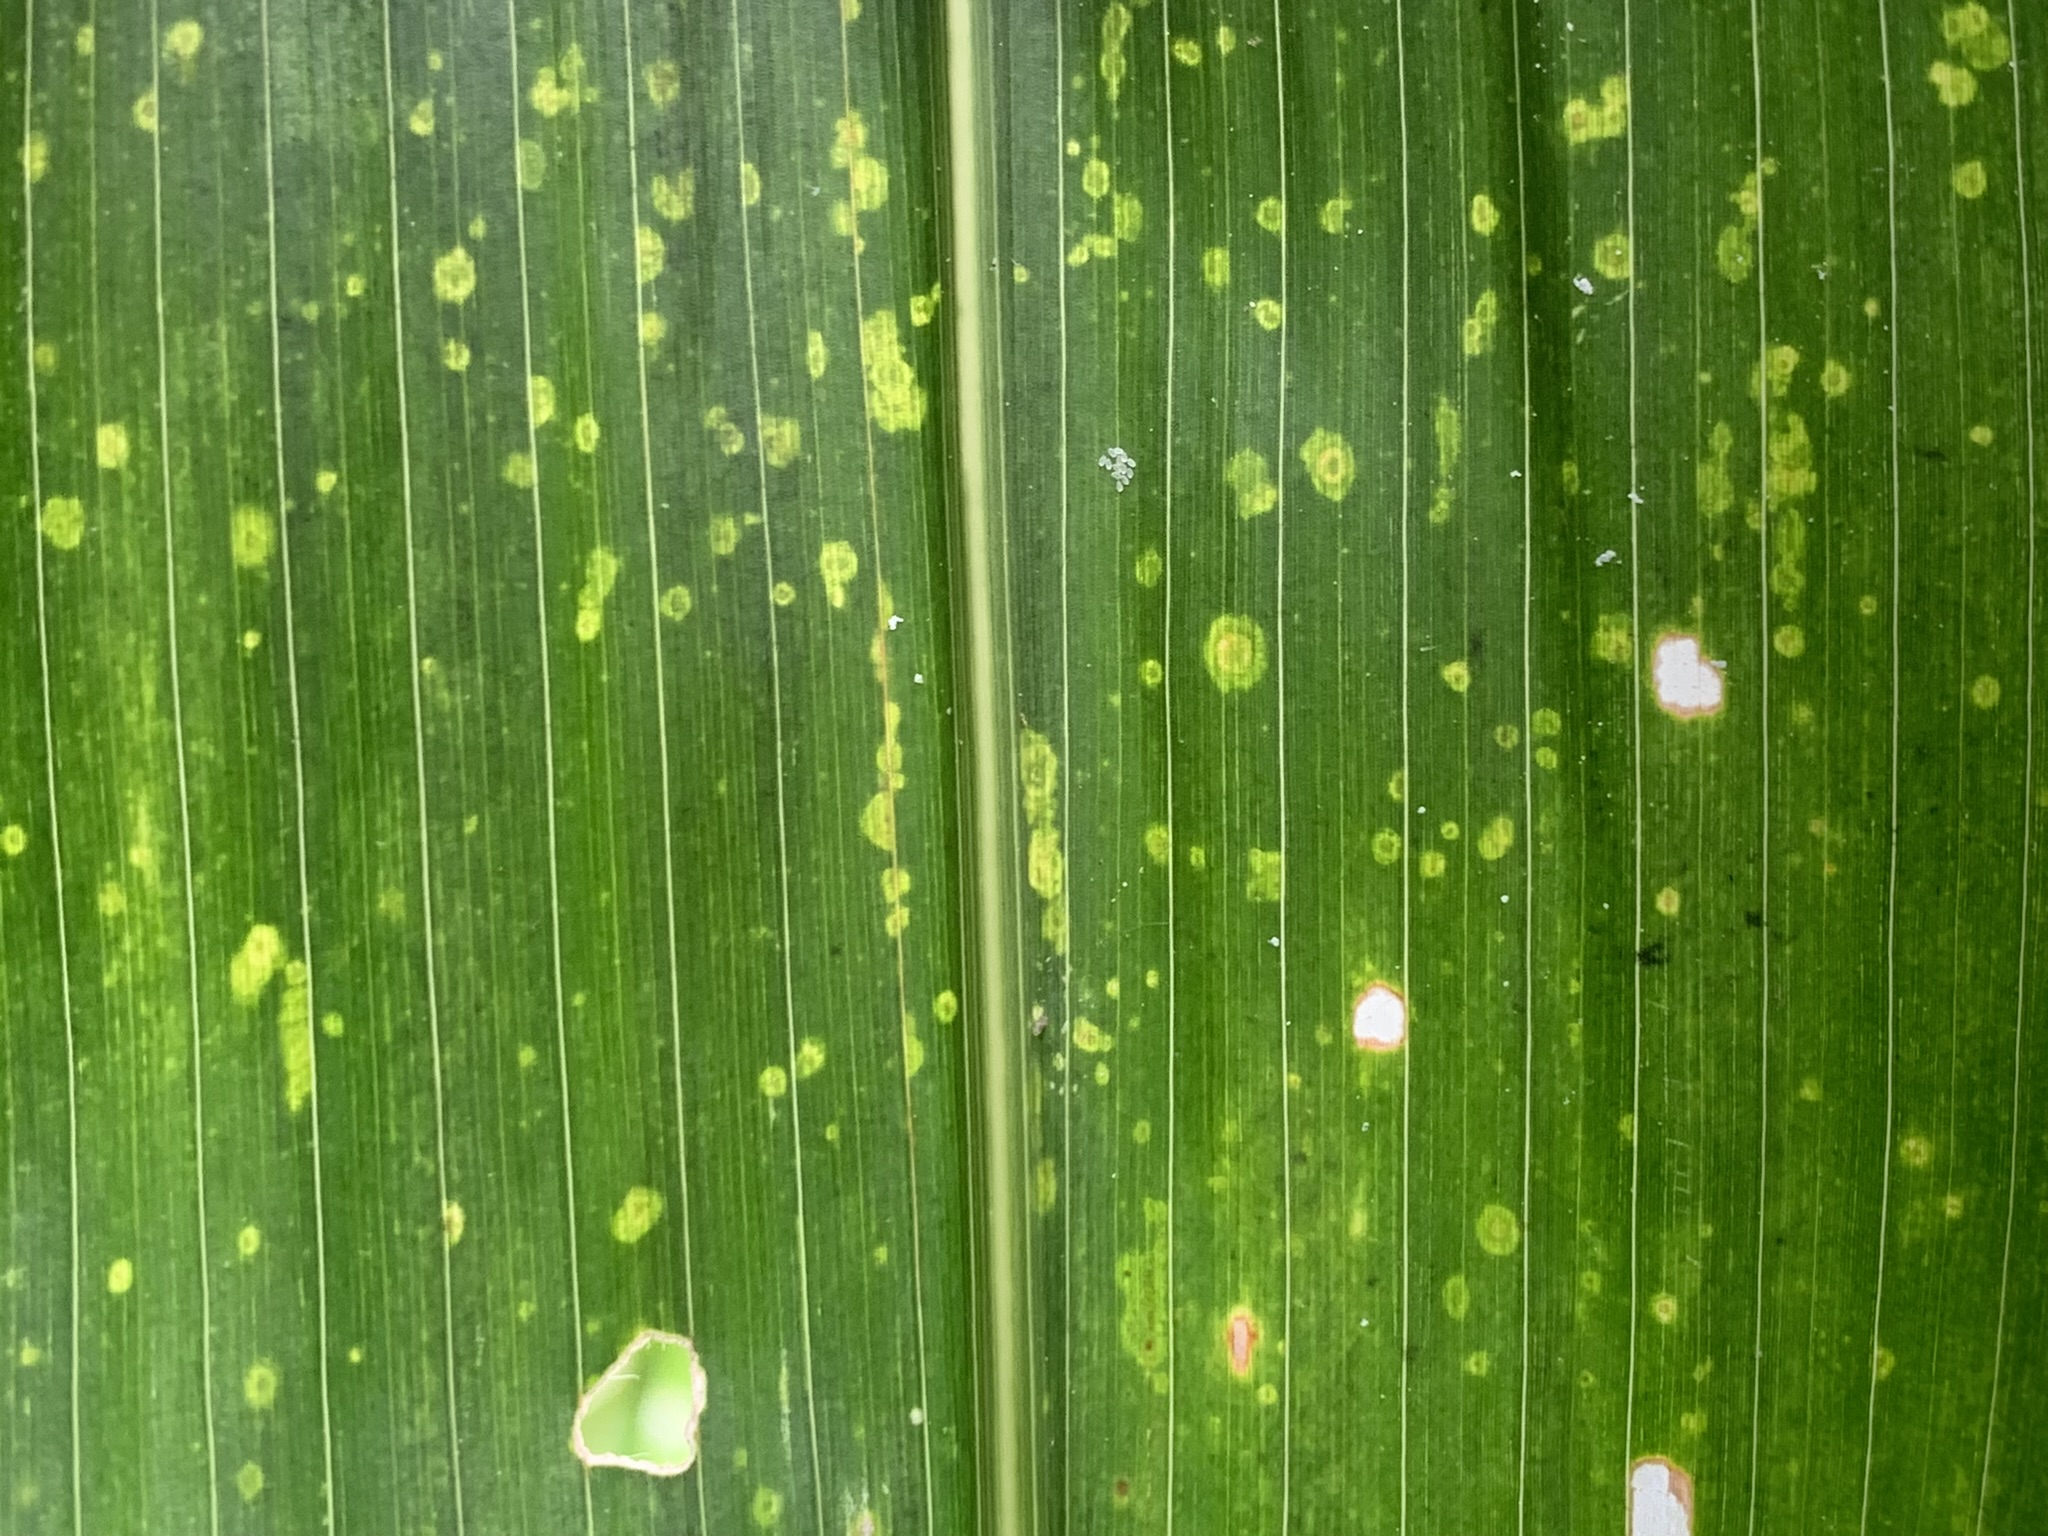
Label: MLN